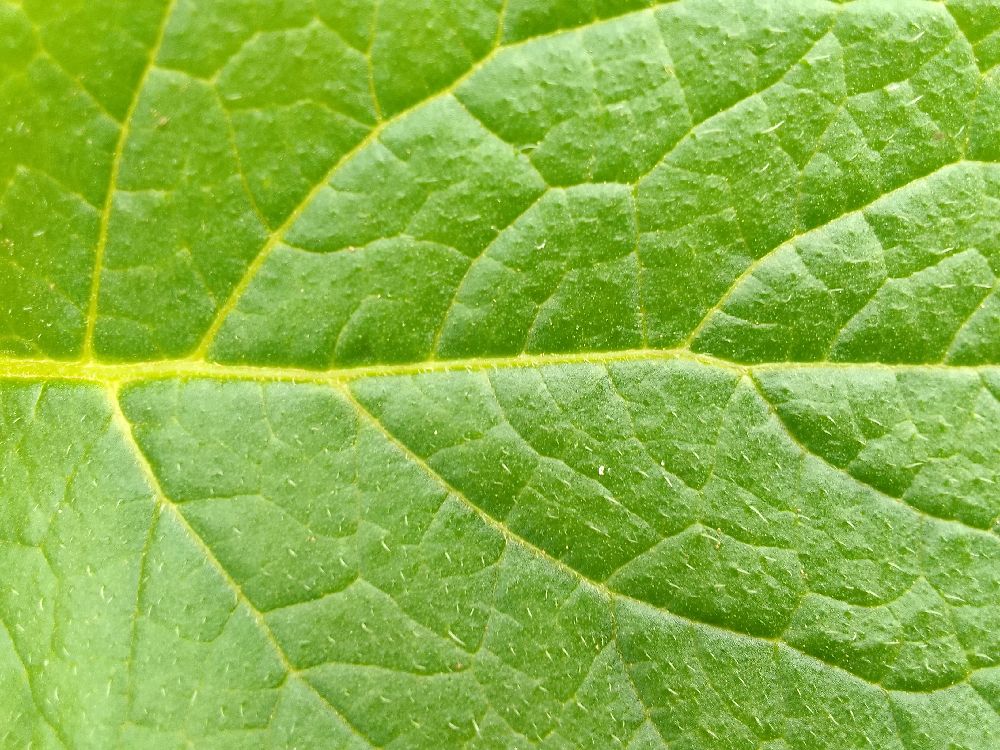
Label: Healthy